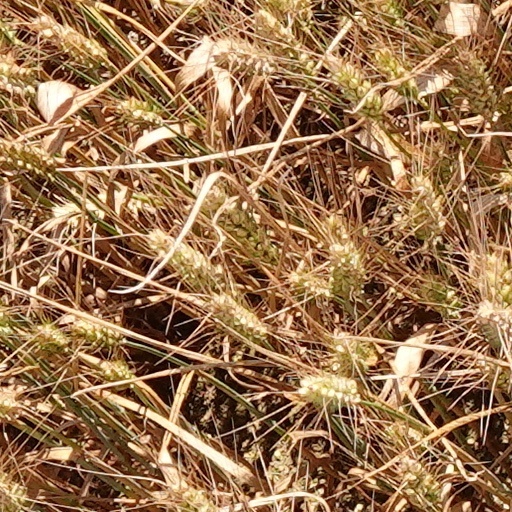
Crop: wheat